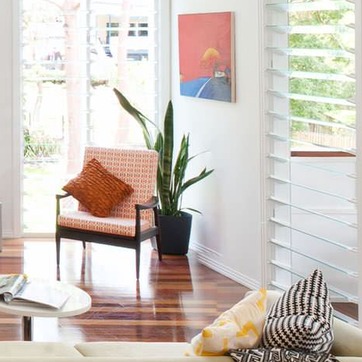
Material: foliage